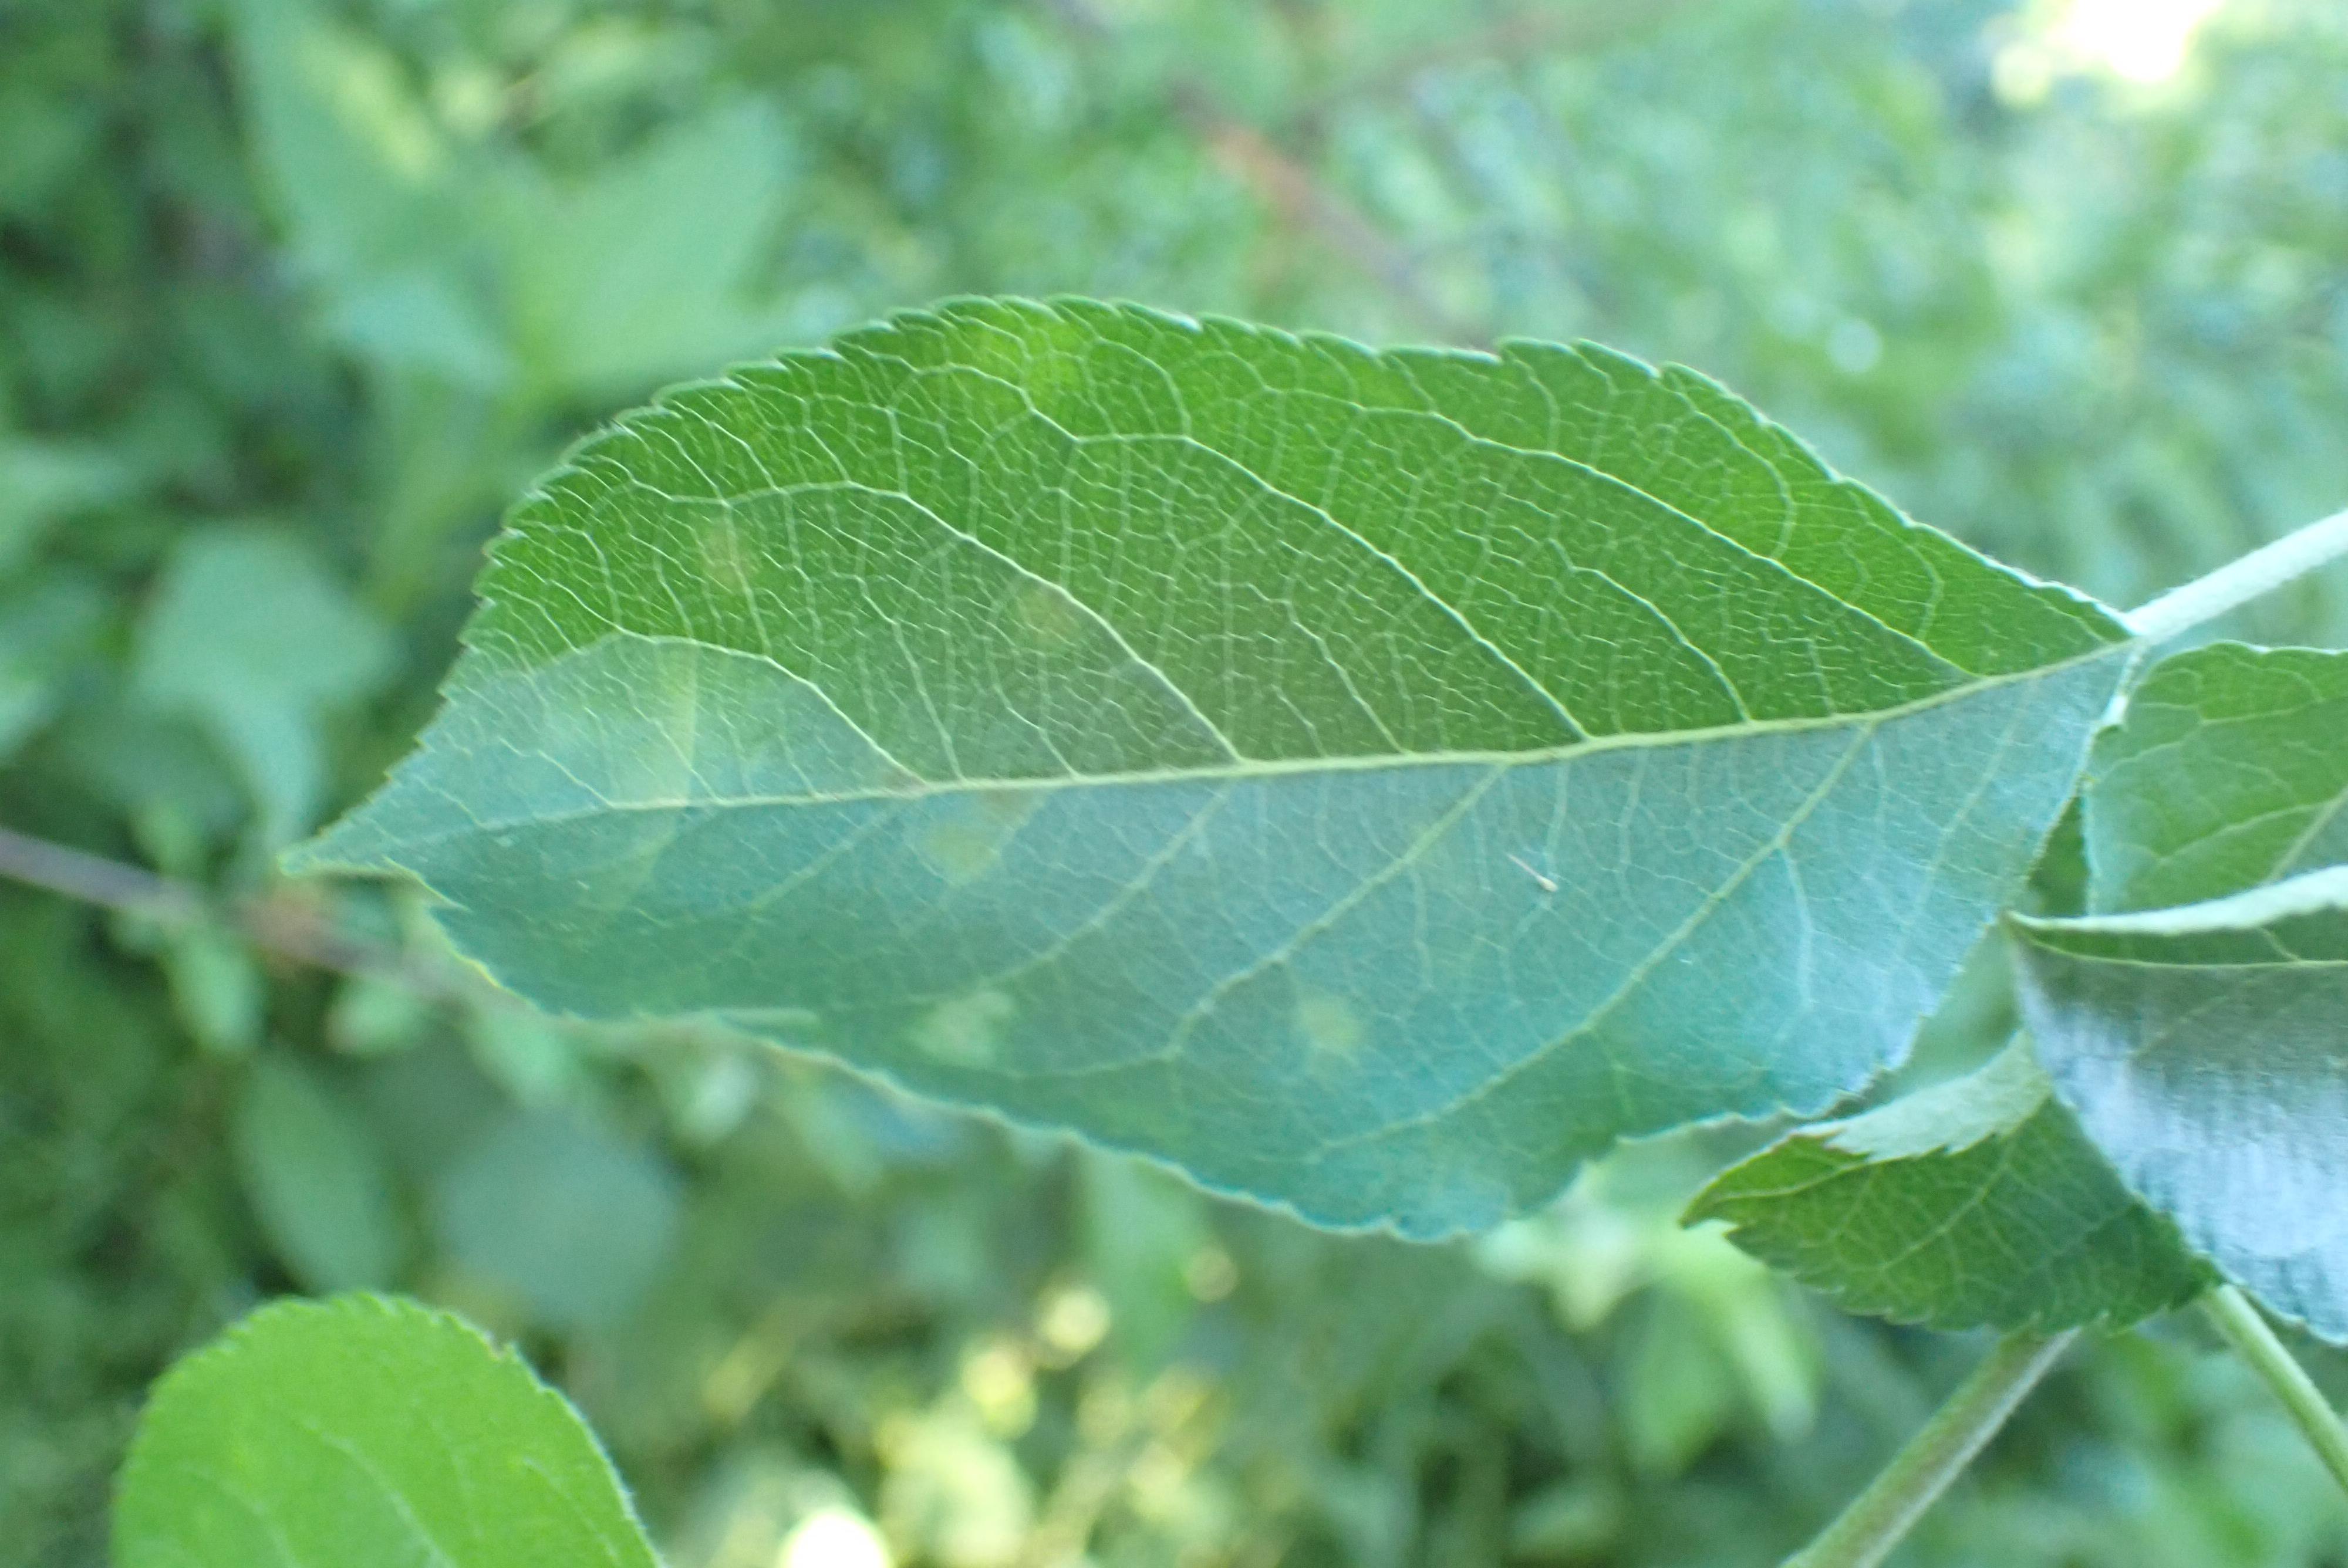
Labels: scab